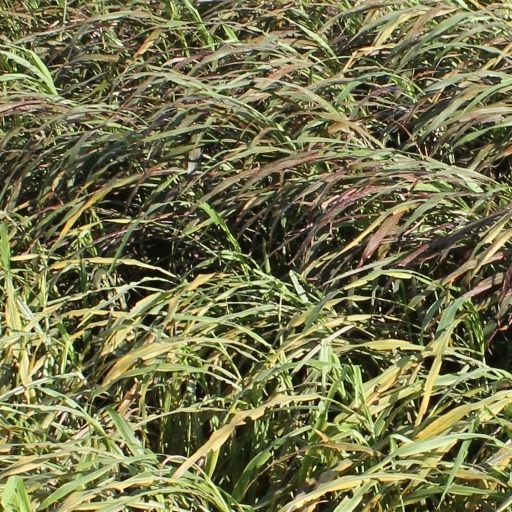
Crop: sorghum